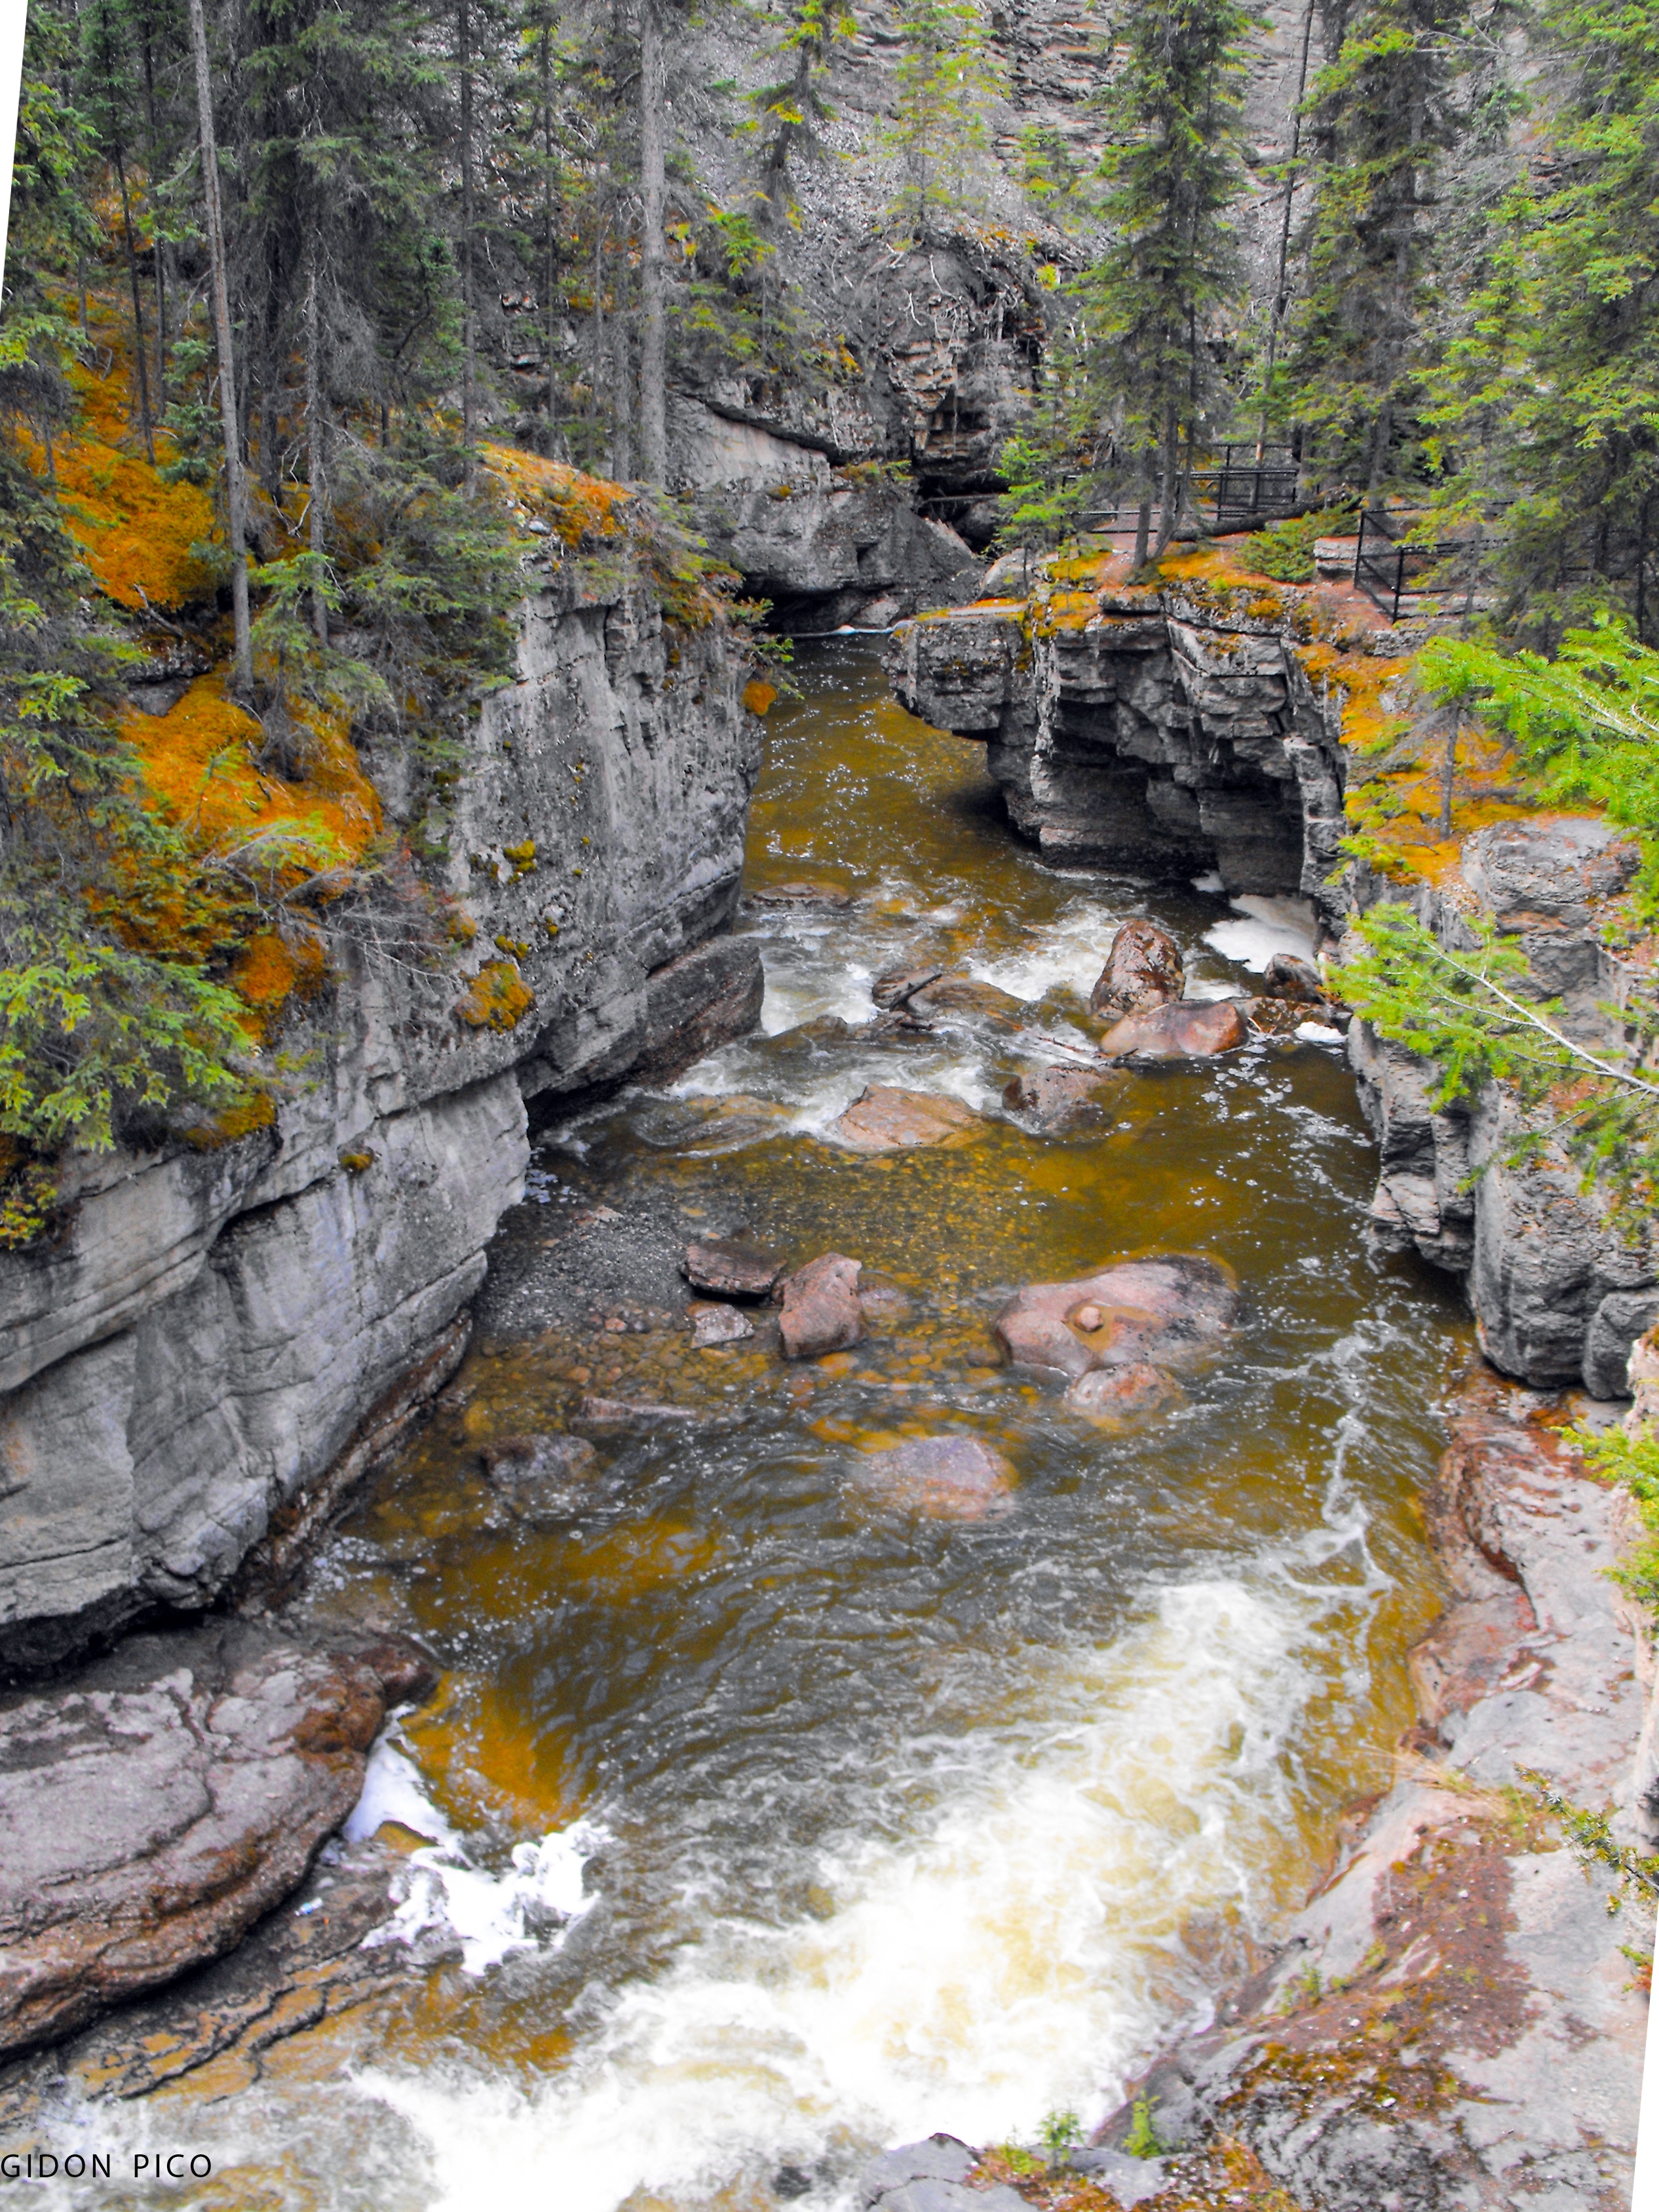
landscape, water, nature, rock, waterfall, creek, wilderness, snow, leaf, river, travel, coastline, pond, stream, ice, scenic, glacier, autumn, park, usa, america, bay, rapid, blue, fjord, arctic, tourism, season, map, body of water, outdoors, national, north, clouds, mountains, picturesque, marine, climate, peaks, united, alaska, water feature, watercourse, states, freezing, hubbard, calving, oceanscape